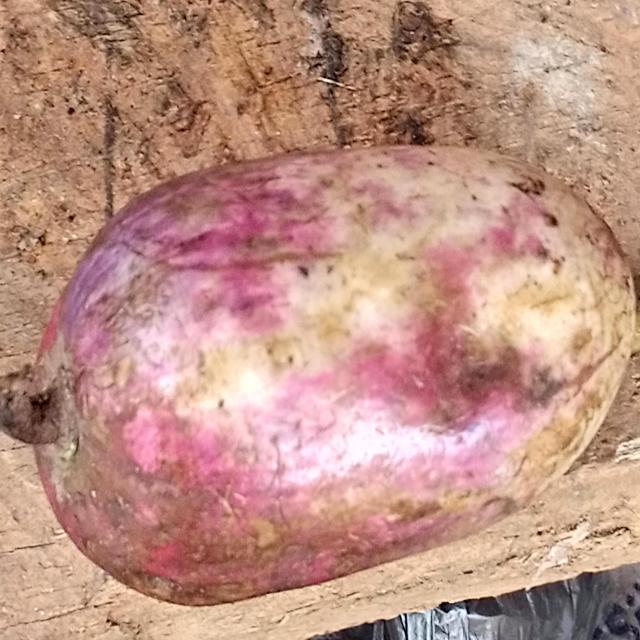
Plum grade: rotten